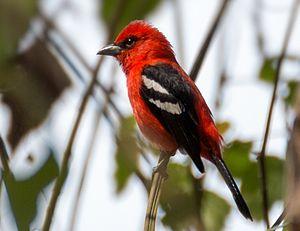
Le Piranga bifascié, anciennement Tangara bifascié, est une espèce de passereaux de la famille des Cardinalidae qui était auparavant placée dans la famille des Thraupidae.